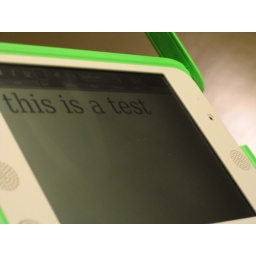
The black and white mode looks far better in person.